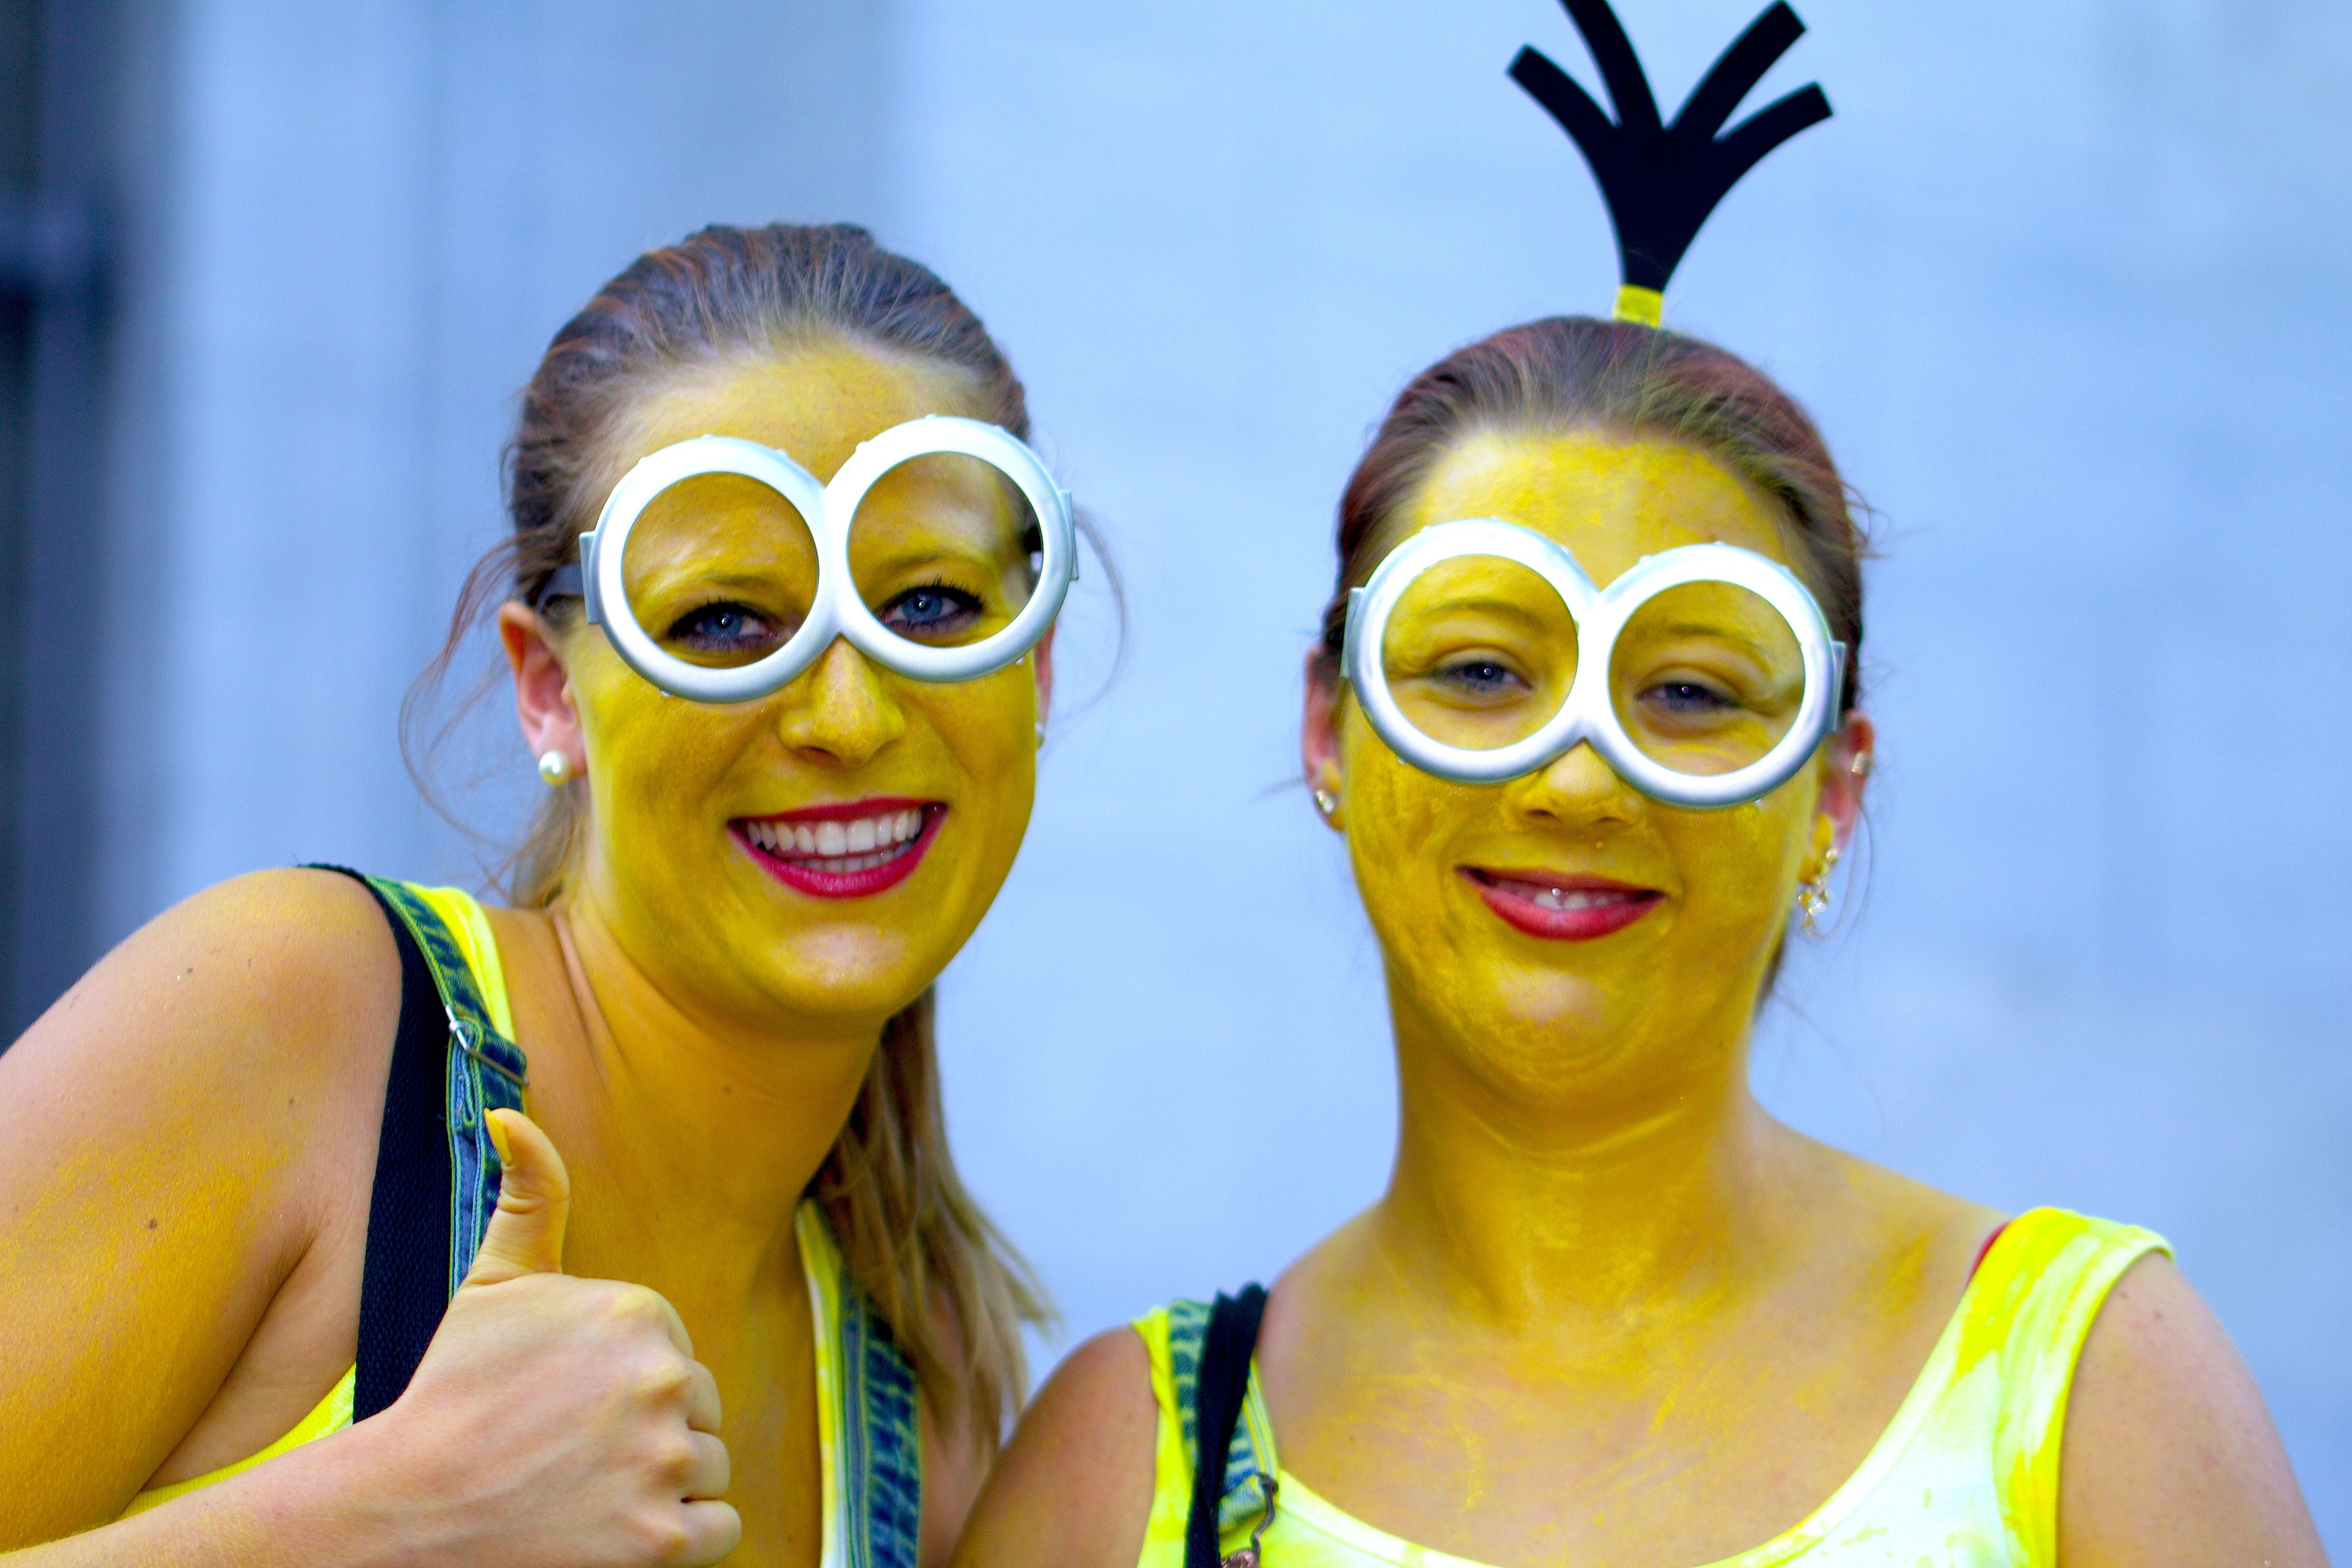
portrait, carnival, color, human, clothing, yellow, swimming, swimmer, festival, fun, women, sports, minions, water sport, red lips, outdoor recreation, street parade